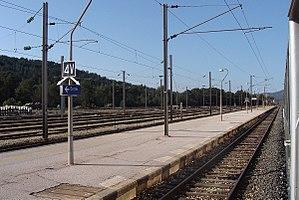
En gare de Carnoules, les voies paires et le quai central
La gare de Carnoules est une gare ferroviaire française de la ligne de Marseille-Saint-Charles à Vintimille, située sur la commune de Carnoules, dans le département du Var en région Provence-Alpes-Côte d'Azur.